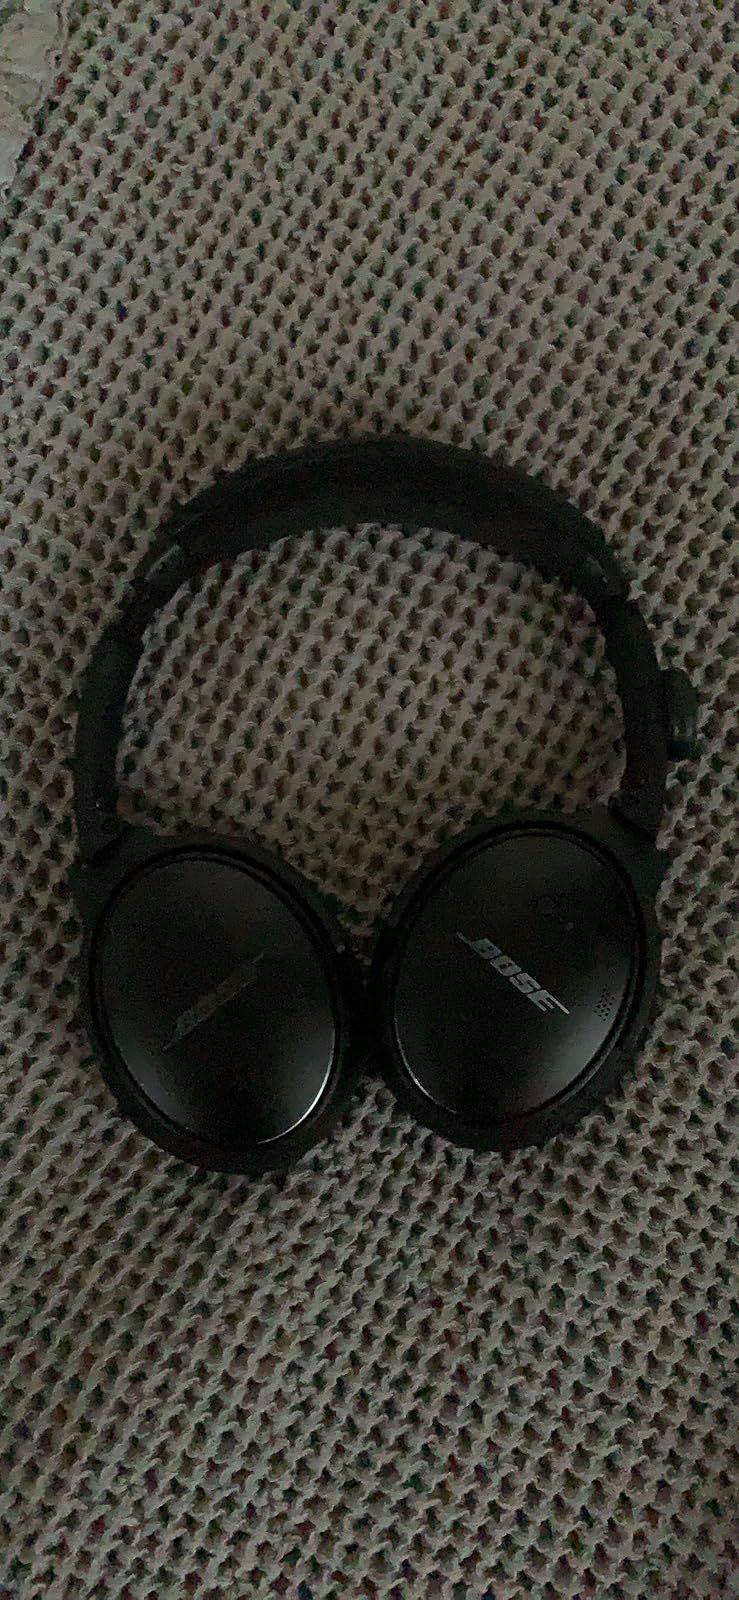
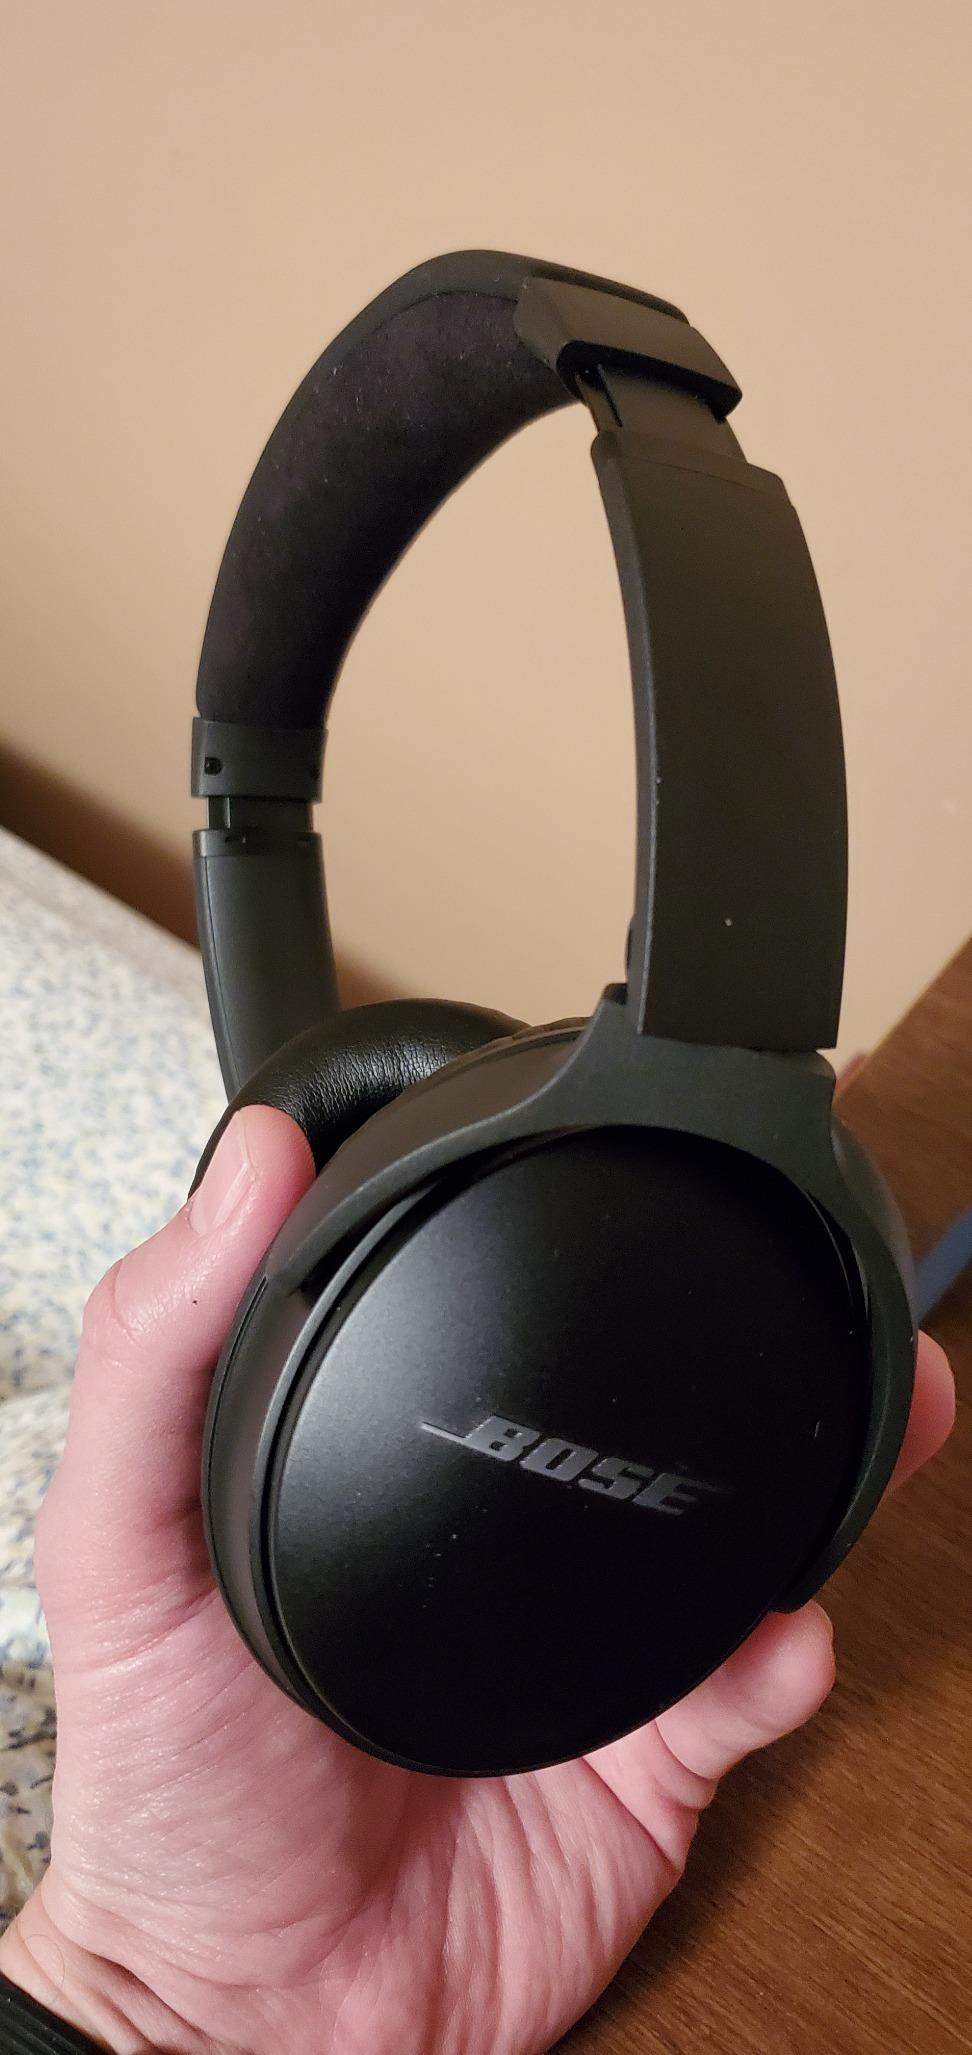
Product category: headphones
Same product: yes